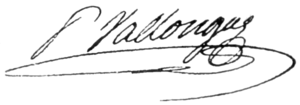
Joseph Sécret Pascal-Vallongue, né le 14 avril 1763 à Sauve dans le Gard et mort le 17 juin 1806 à Castelleone, en Italie, est un général français de la Révolution et de l’Empire, blessé mortellement au siège de Gaète.